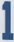
Number: 1